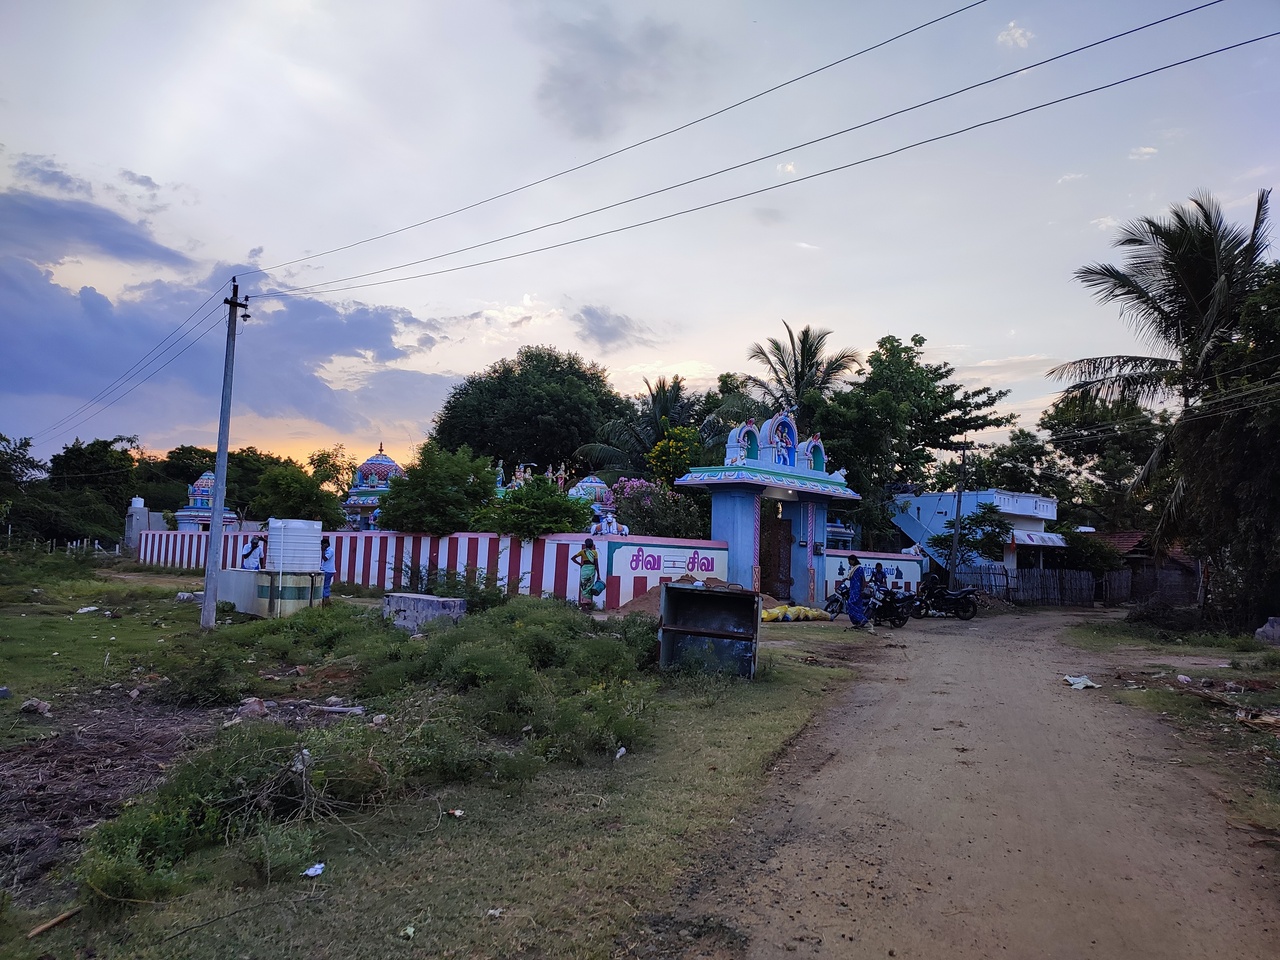
.mw-parser-output .messagebox{margin:4px 0;width:auto;border-collapse:collapse;border:2px solid var(--border-color-progressive,#6485d1);background-color:var(--background-color-neutral-subtle,#fbfcff);color:var(--color-base,#202122);box-sizing:border-box;border-inline-start-width:8px}.mw-parser-output .messagebox.mbox-small{font-size:88%;line-height:1.25em}.mw-parser-output .mbox-warning,.mw-parser-output .mbox-speedy{border:2px solid var(--border-color-error,#b22222);background:var(--background-